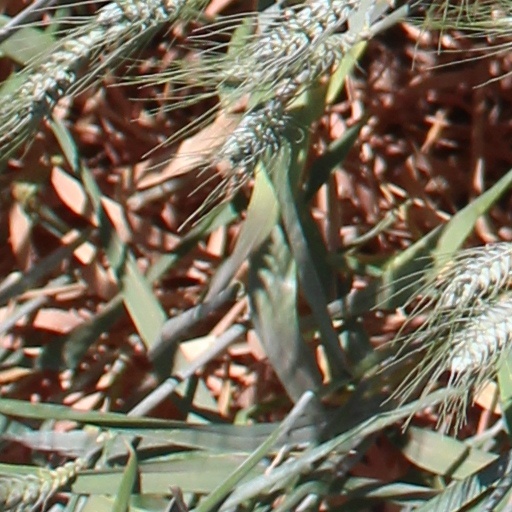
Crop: wheat